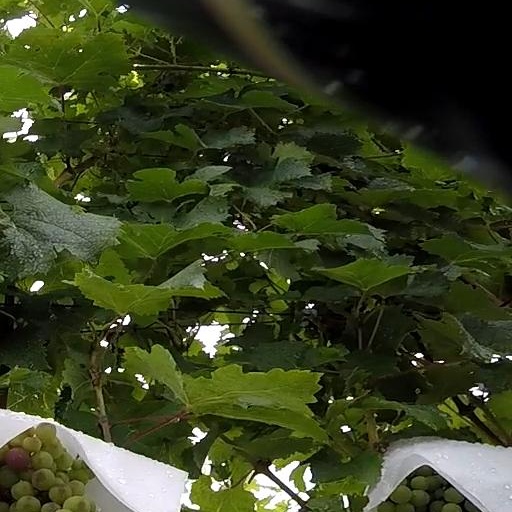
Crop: grape